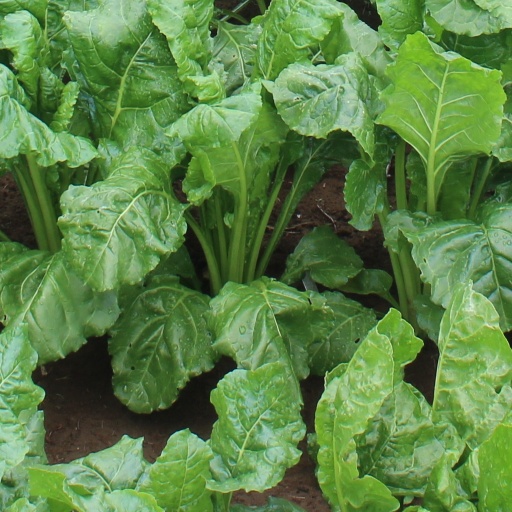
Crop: sugar beet